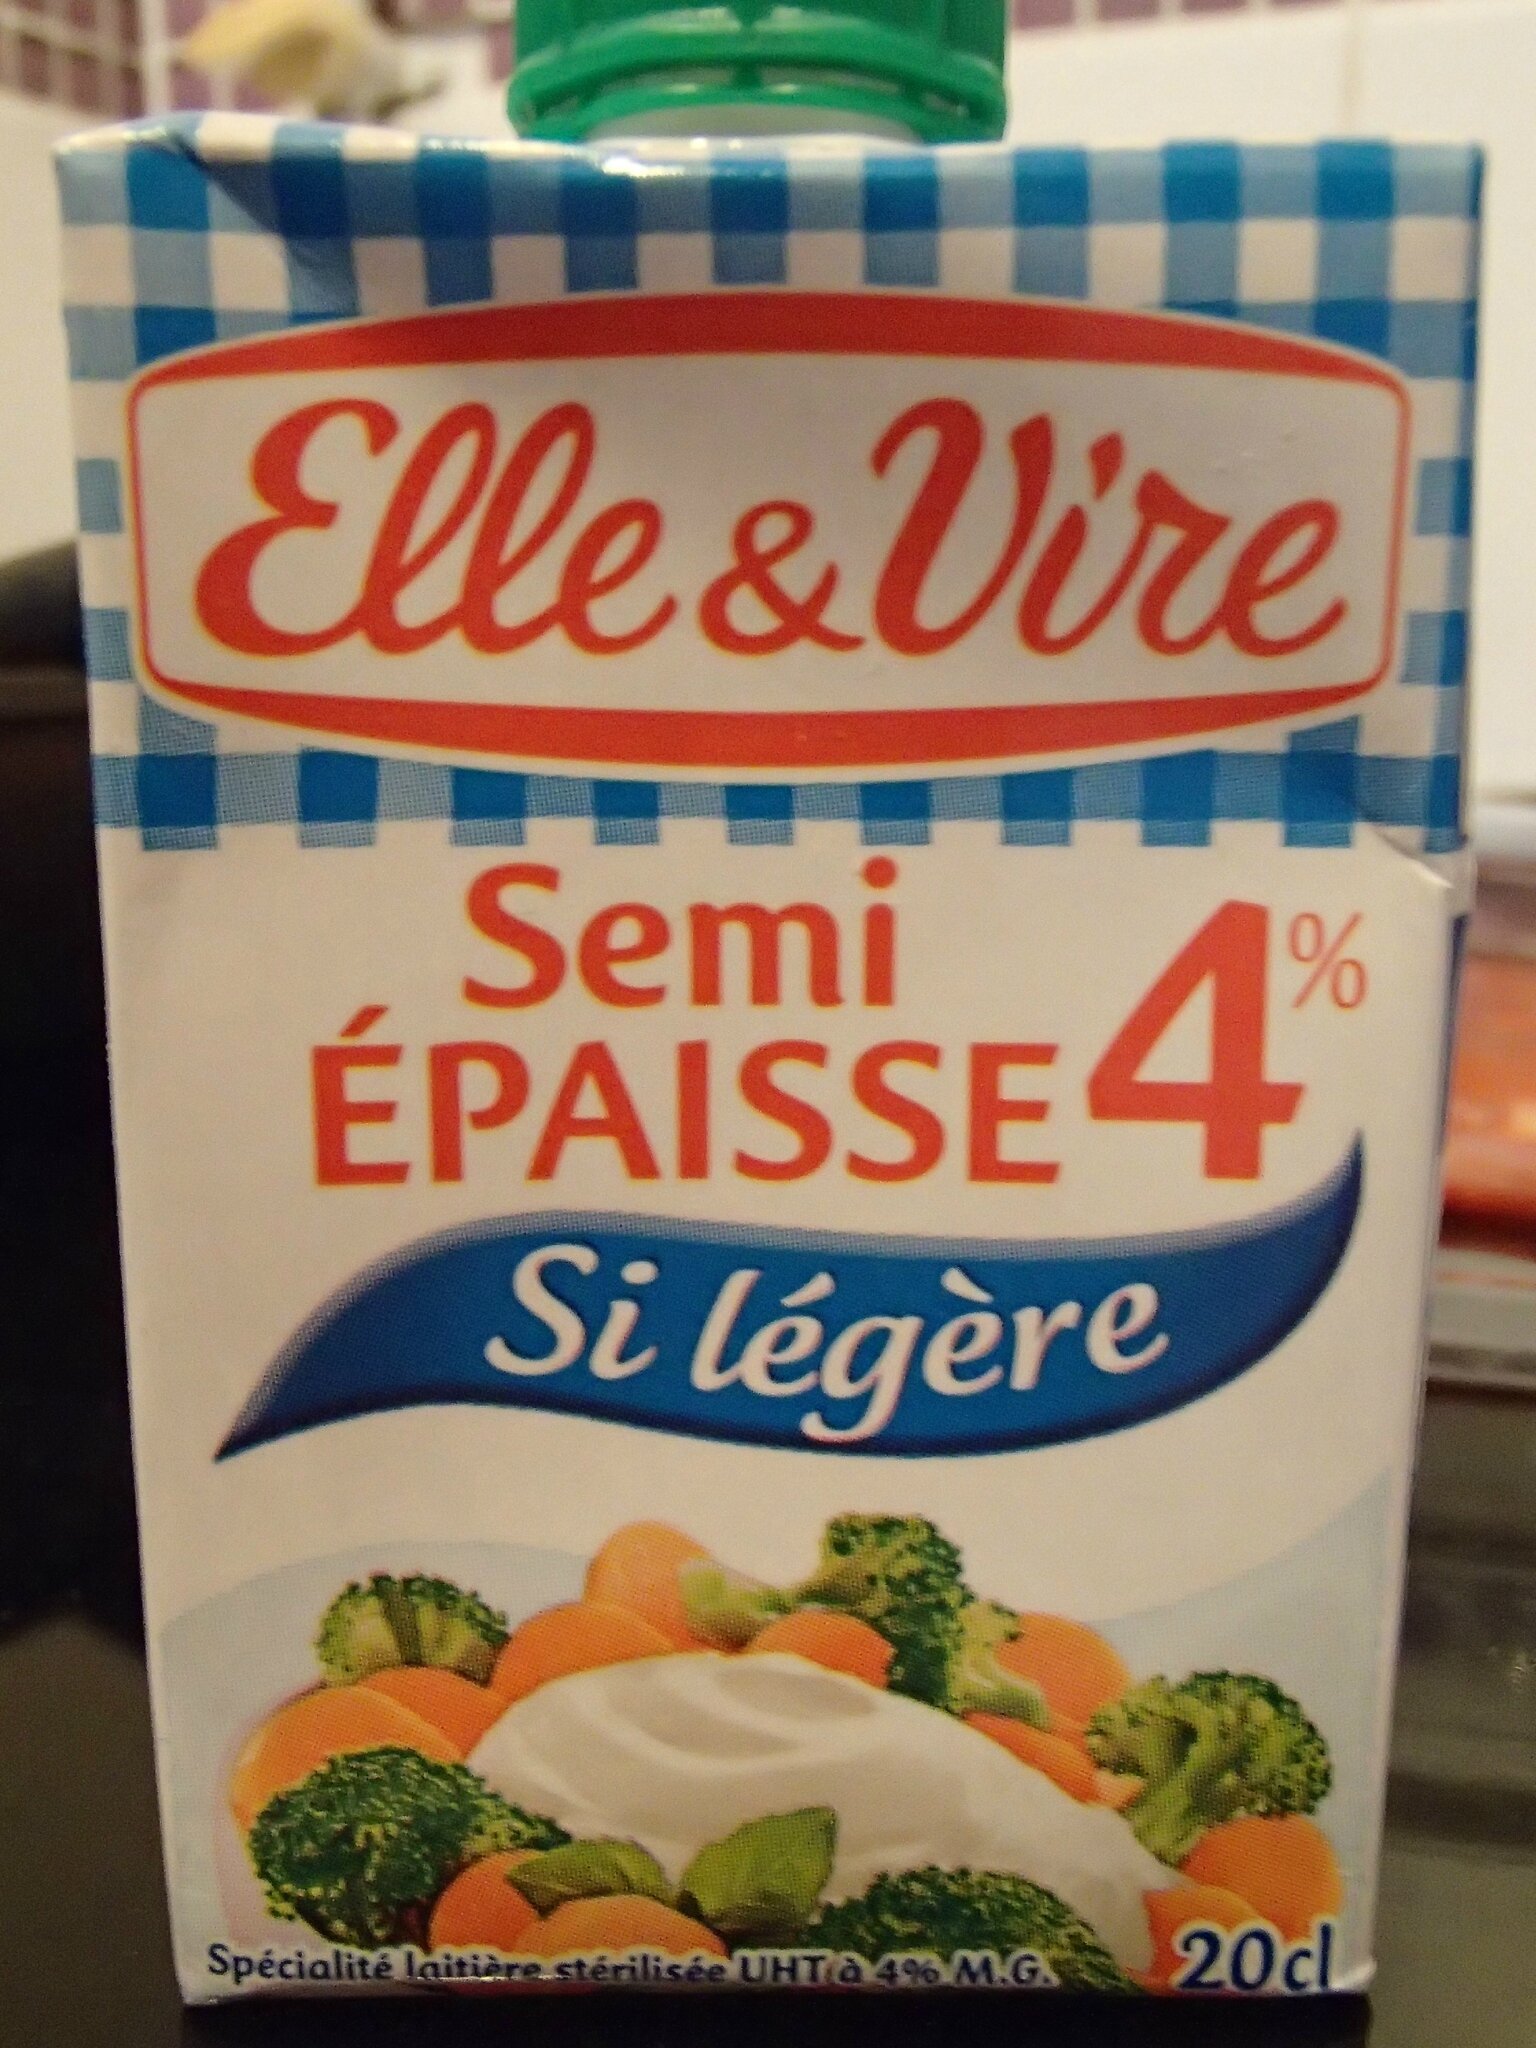
Label: cardboard